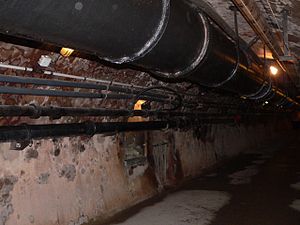
Kloak / Galleri
I byplanlægning er en kloak et lukket afløbsrør, der er bestemte til, gennem særlig derfor tilvejebragte åbninger, at optage og der efter bortlede spildevand, det vil sige nedbørsvand og flydende eller halvflydende affald — her under ekskrementer — hidrørende fra menneskers husholdninger og øvrige virksomhed fx industri.